The Bride Stripped Bare by Her Bachelors, Even

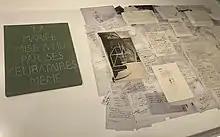
"The Green Box" and its contents

In 1934, Duchamp made a new box that contained new preparatory notes for "The Large Glass", a collection of eight years of ideas, reflections, thoughts; 93 documents in total (written notes, drawings, photographs).